Talgo

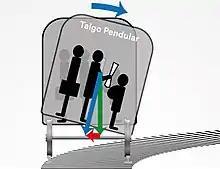
Functional principle of tiltinggreen: gravity, red: centrifugal force, blue: resultant force

The Talgo I was built in 1942 in Spain. The coaches were built at the "Hijos de Juan Garay" workshop in Oñati and the power car was built at the workshops of the "Compañía del Norte" in Valladolid. It was built as a prototype, and it was used to set several rail speed records. The first test run occurred between Madrid and Guadalajara, Castile–La Mancha in October 1942. It had a max speed of on uphills and on flat/downhills. The trainset was destroyed on February 5, 1944, after approximately 3000 km of testing in a fire at its storage location, a warehouse in Cerra Negro.